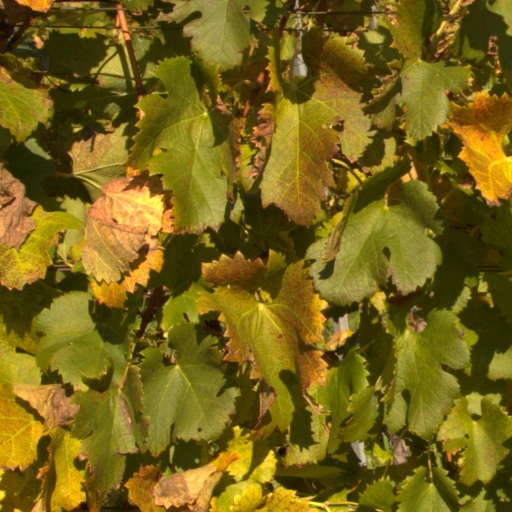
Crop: grape